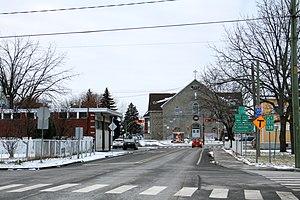
Mercier est une ville dans la municipalité régionale de comté de Roussillon au Québec, située dans la région administrative de la Montérégie, qui se trouve au bord du lac Saint-Louis.